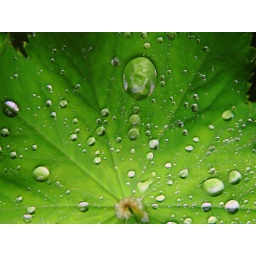
Water Pearls on Green - Closeups of water drops on the leaves of some plants in our garden.